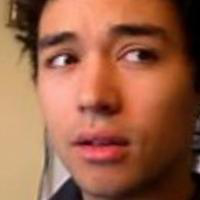
Age group: age 11-20